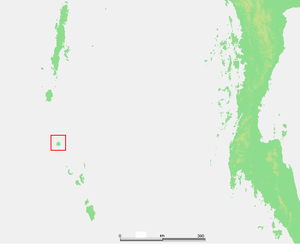
Car Nicobar
Car Nicobar
Car Nicobar er det nordligste af Nicobarerne som igen er den sydligste del af det indiske unionsterritorium Andamanerne og Nicobarerne. Det er også en af to lokale administrative afdelinger i indiske distrikt Nicobar.